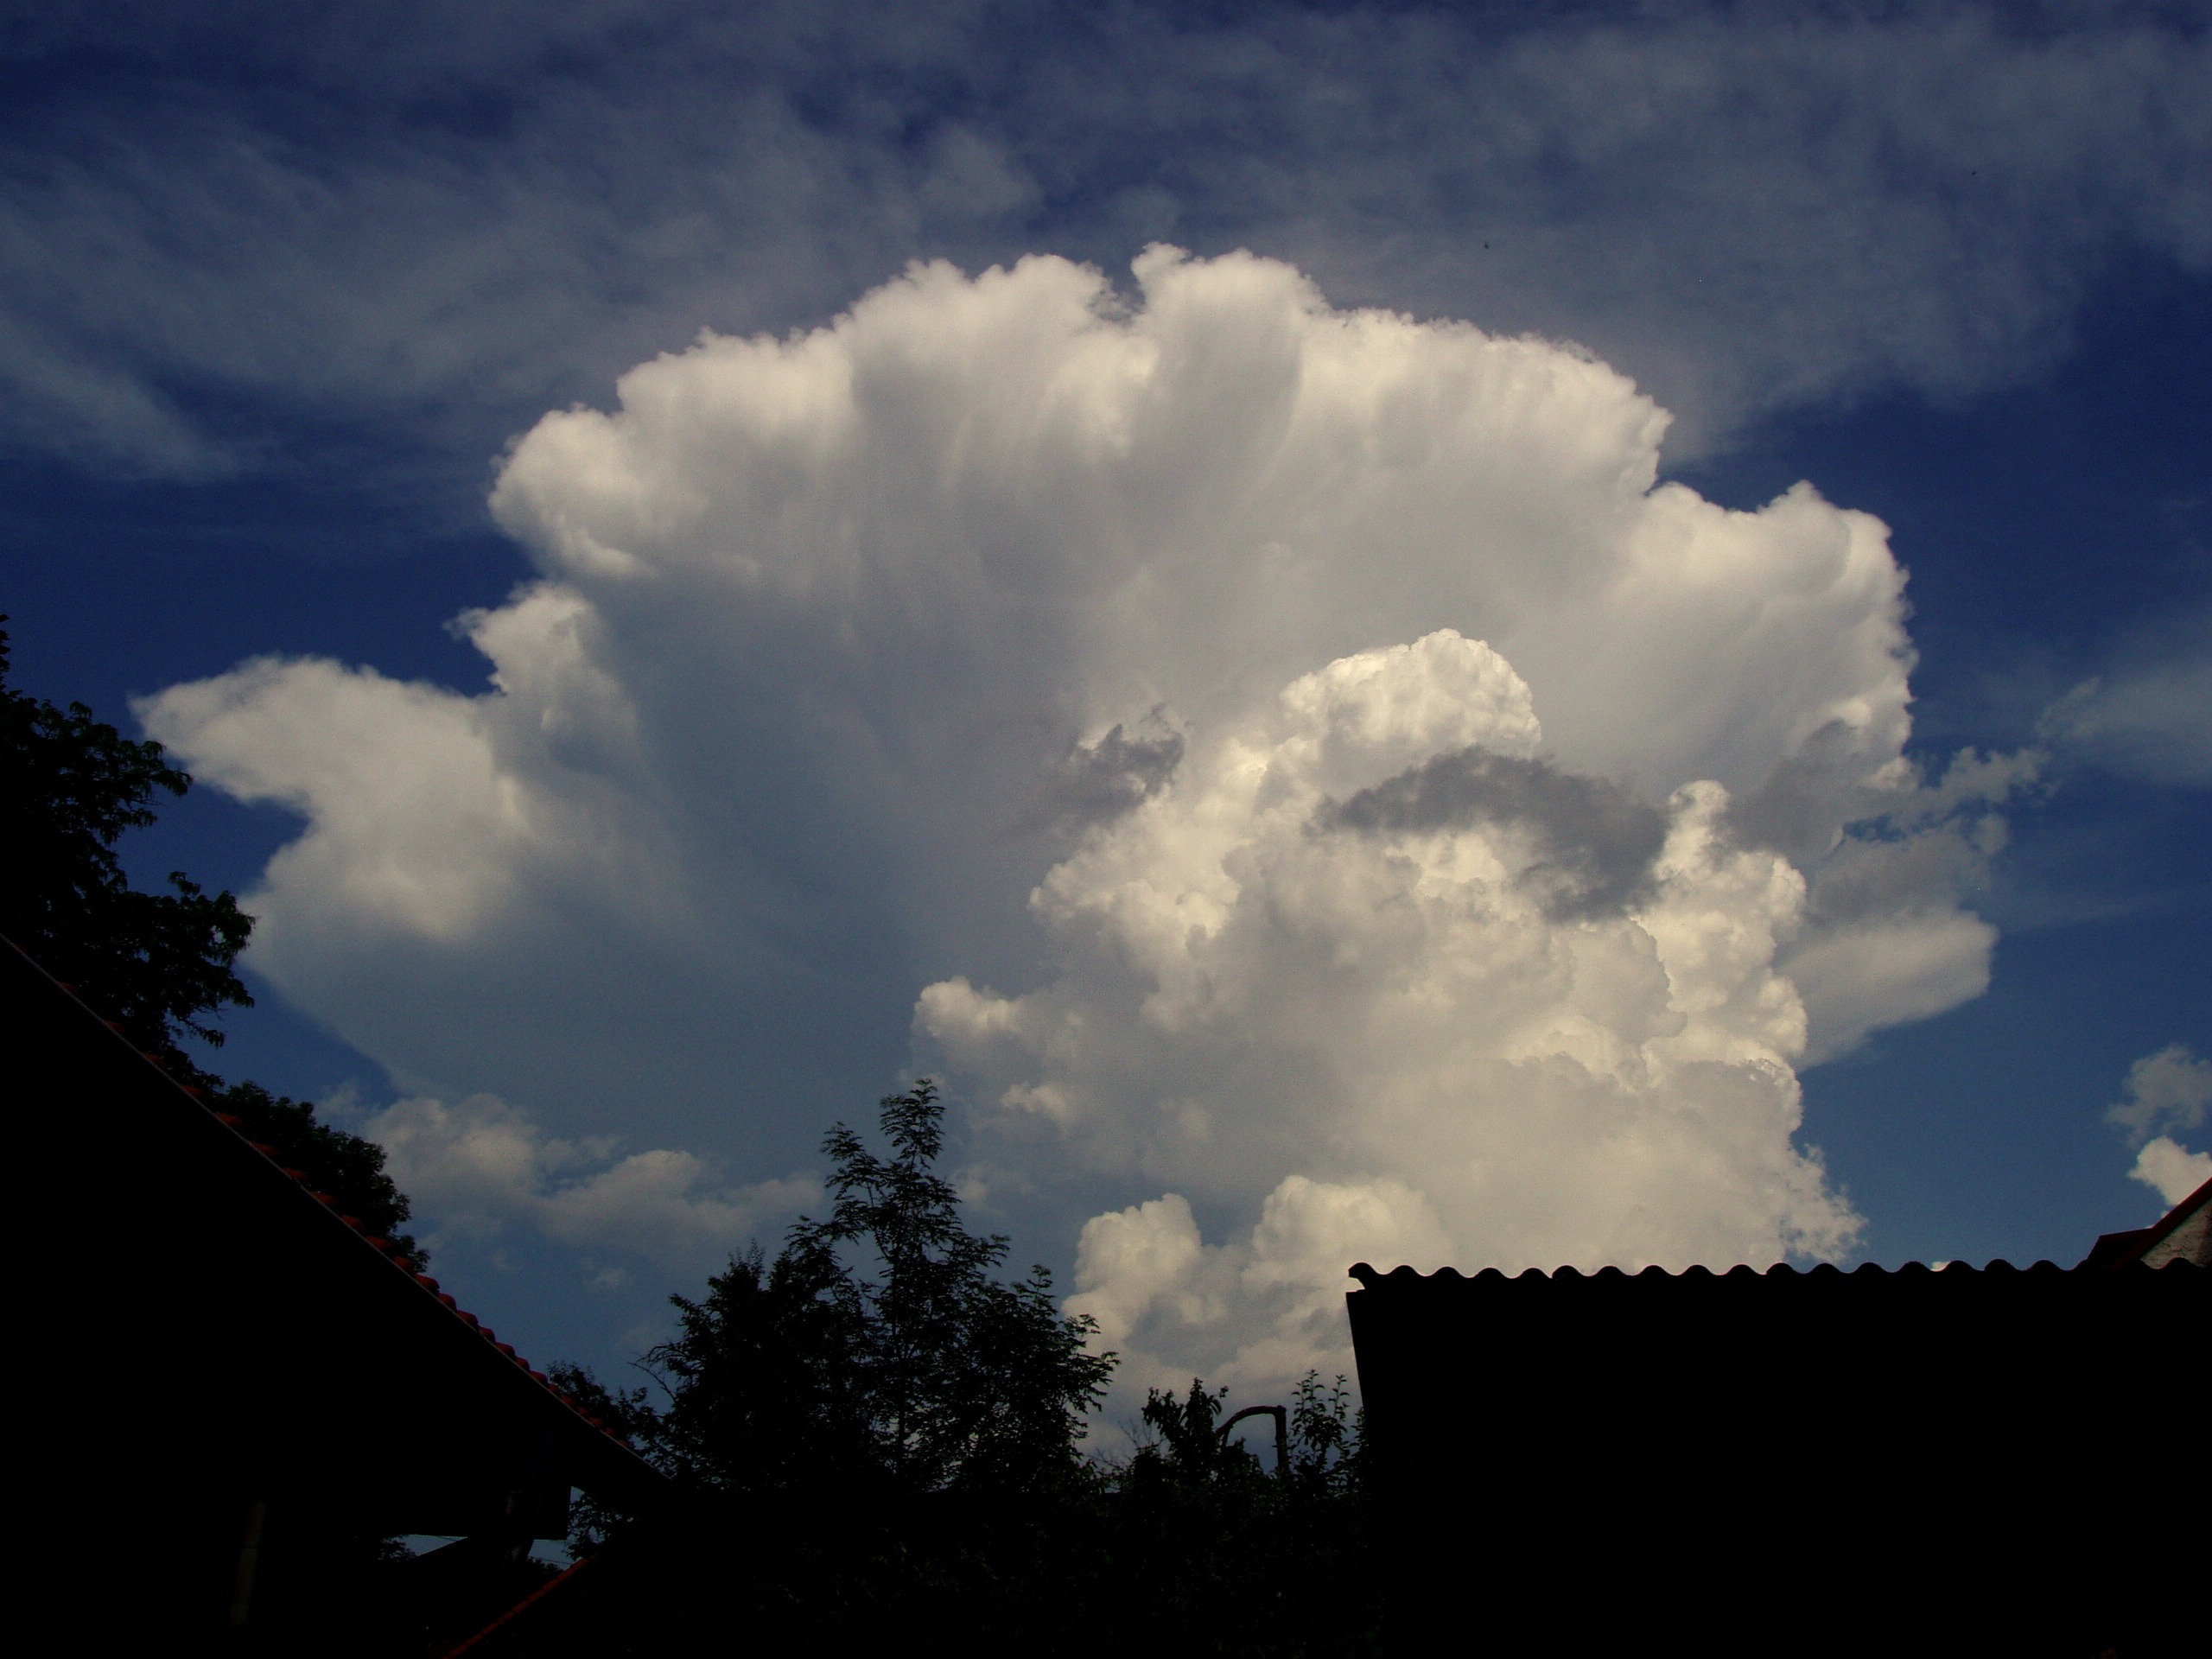
cloud, sky, sunlight, atmosphere, summer, dusk, daytime, heaven, weather, storm, cumulus, darkness, blue, clouds, storm clouds, meteorological phenomenon